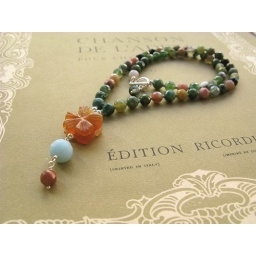
Carnelian flower necklace in green